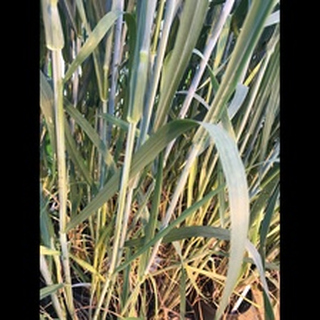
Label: healthy_wheat